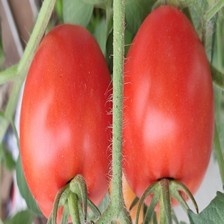
Label: tomato